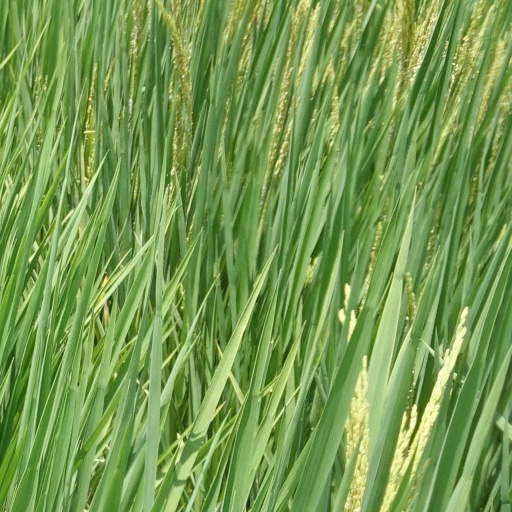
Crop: rice